Jeffery Hildebrand

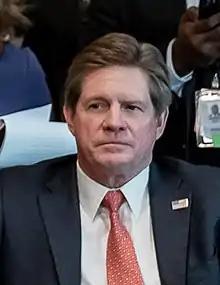

Jeffery Hildebrand (born 1959) is an American billionaire businessman. He is the founder, chairman, and former chief executive officer (CEO) of Hilcorp Energy Company from 1989 until 2018.